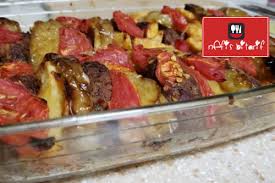
Yemek: izmir_kofte